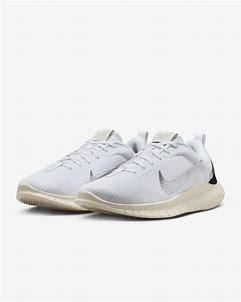
Brand: Nike
Model: Flex Experience Run 12